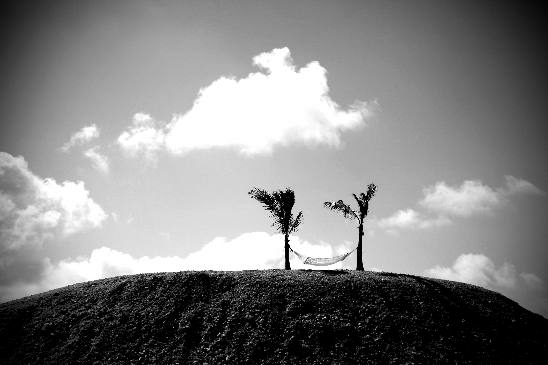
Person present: No